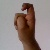
The image shows a hand gesture representing the letter 'X' in Indian Sign Language.